Tallow

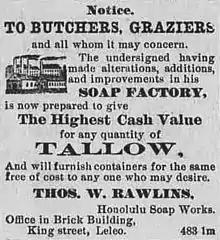
An 1883 ad soliciting tallow from butchers and graziers for soap production in the Hawaii newspaper "The Daily Bulletin"

A significant use of tallow is for the production of shortening. It is also one of the main ingredients of the Native American food pemmican. With a smoke point of , tallow is traditionally used in deep frying and was preferred for this use until the rise in popularity of plant oils for frying. Before switching to vegetable oil with beef flavoring in 1990, McDonald's cooked its French fries in a mixture of 93% beef tallow and 7% cottonseed oil. According to a 1985 article in "The New York Times", tallow was also used for frying at Burger King, Wendy's, Hardee's, Arby's, Dairy Queen, Popeyes, and Bob's Big Boy. Tallow is, however, making a comeback in certain nutrition circles.